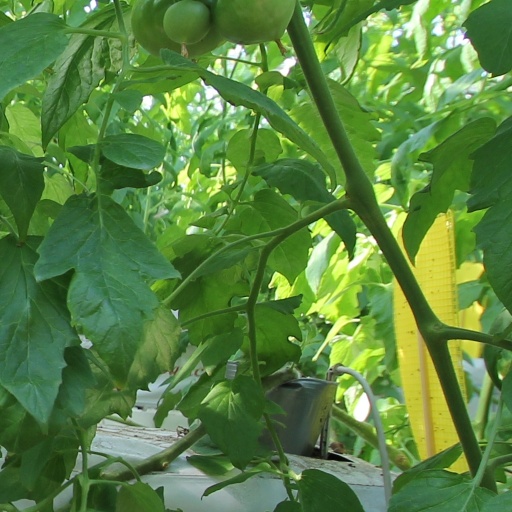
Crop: tomato